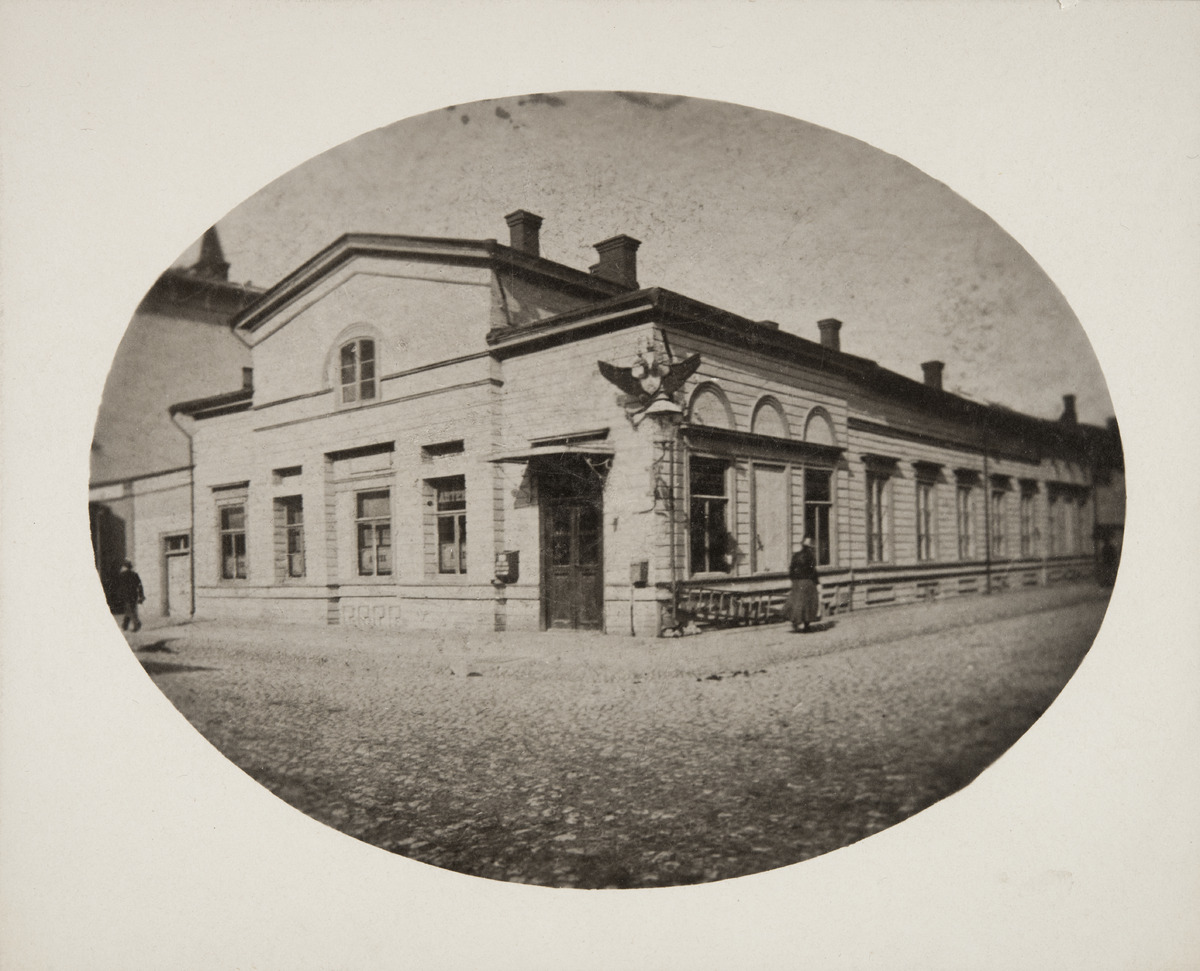
Puurakennus, Aleksanterinkatu 15
sisällön kuvaus: Puurakennus, Aleksanterinkatu 15. - Mikonkatu 6, Kluuvi. Nykyisin paikalla on Atlaksen liiketalo, arkkitehti Gustaf Nyström, talo valmistunut 1889. mustavalkoinen
Ajankohta: kuvausaika 1889 ennen
Paikka: Suomi, Uusimaa, Helsinki, Kluuvi Helsinki, Aleksanterinkatu 15. Mikonkatu 6
Aiheet: puurakennukset, kadut